Kenya

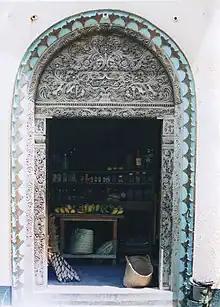
A traditional Swahili carved wooden door in Lamu

The coastline of Kenya was home to communities of ironworkers and Bantu subsistence farmers, hunters, and fishers who supported the region's economy with agriculture, fishing, metal production, and trade with foreign countries. These communities formed the earliest city-states in the region, which were collectively known as Azania. The Swahili people were of mixed African and Asian (particularly Persian) ancestry, as DNA evidence has revealed.